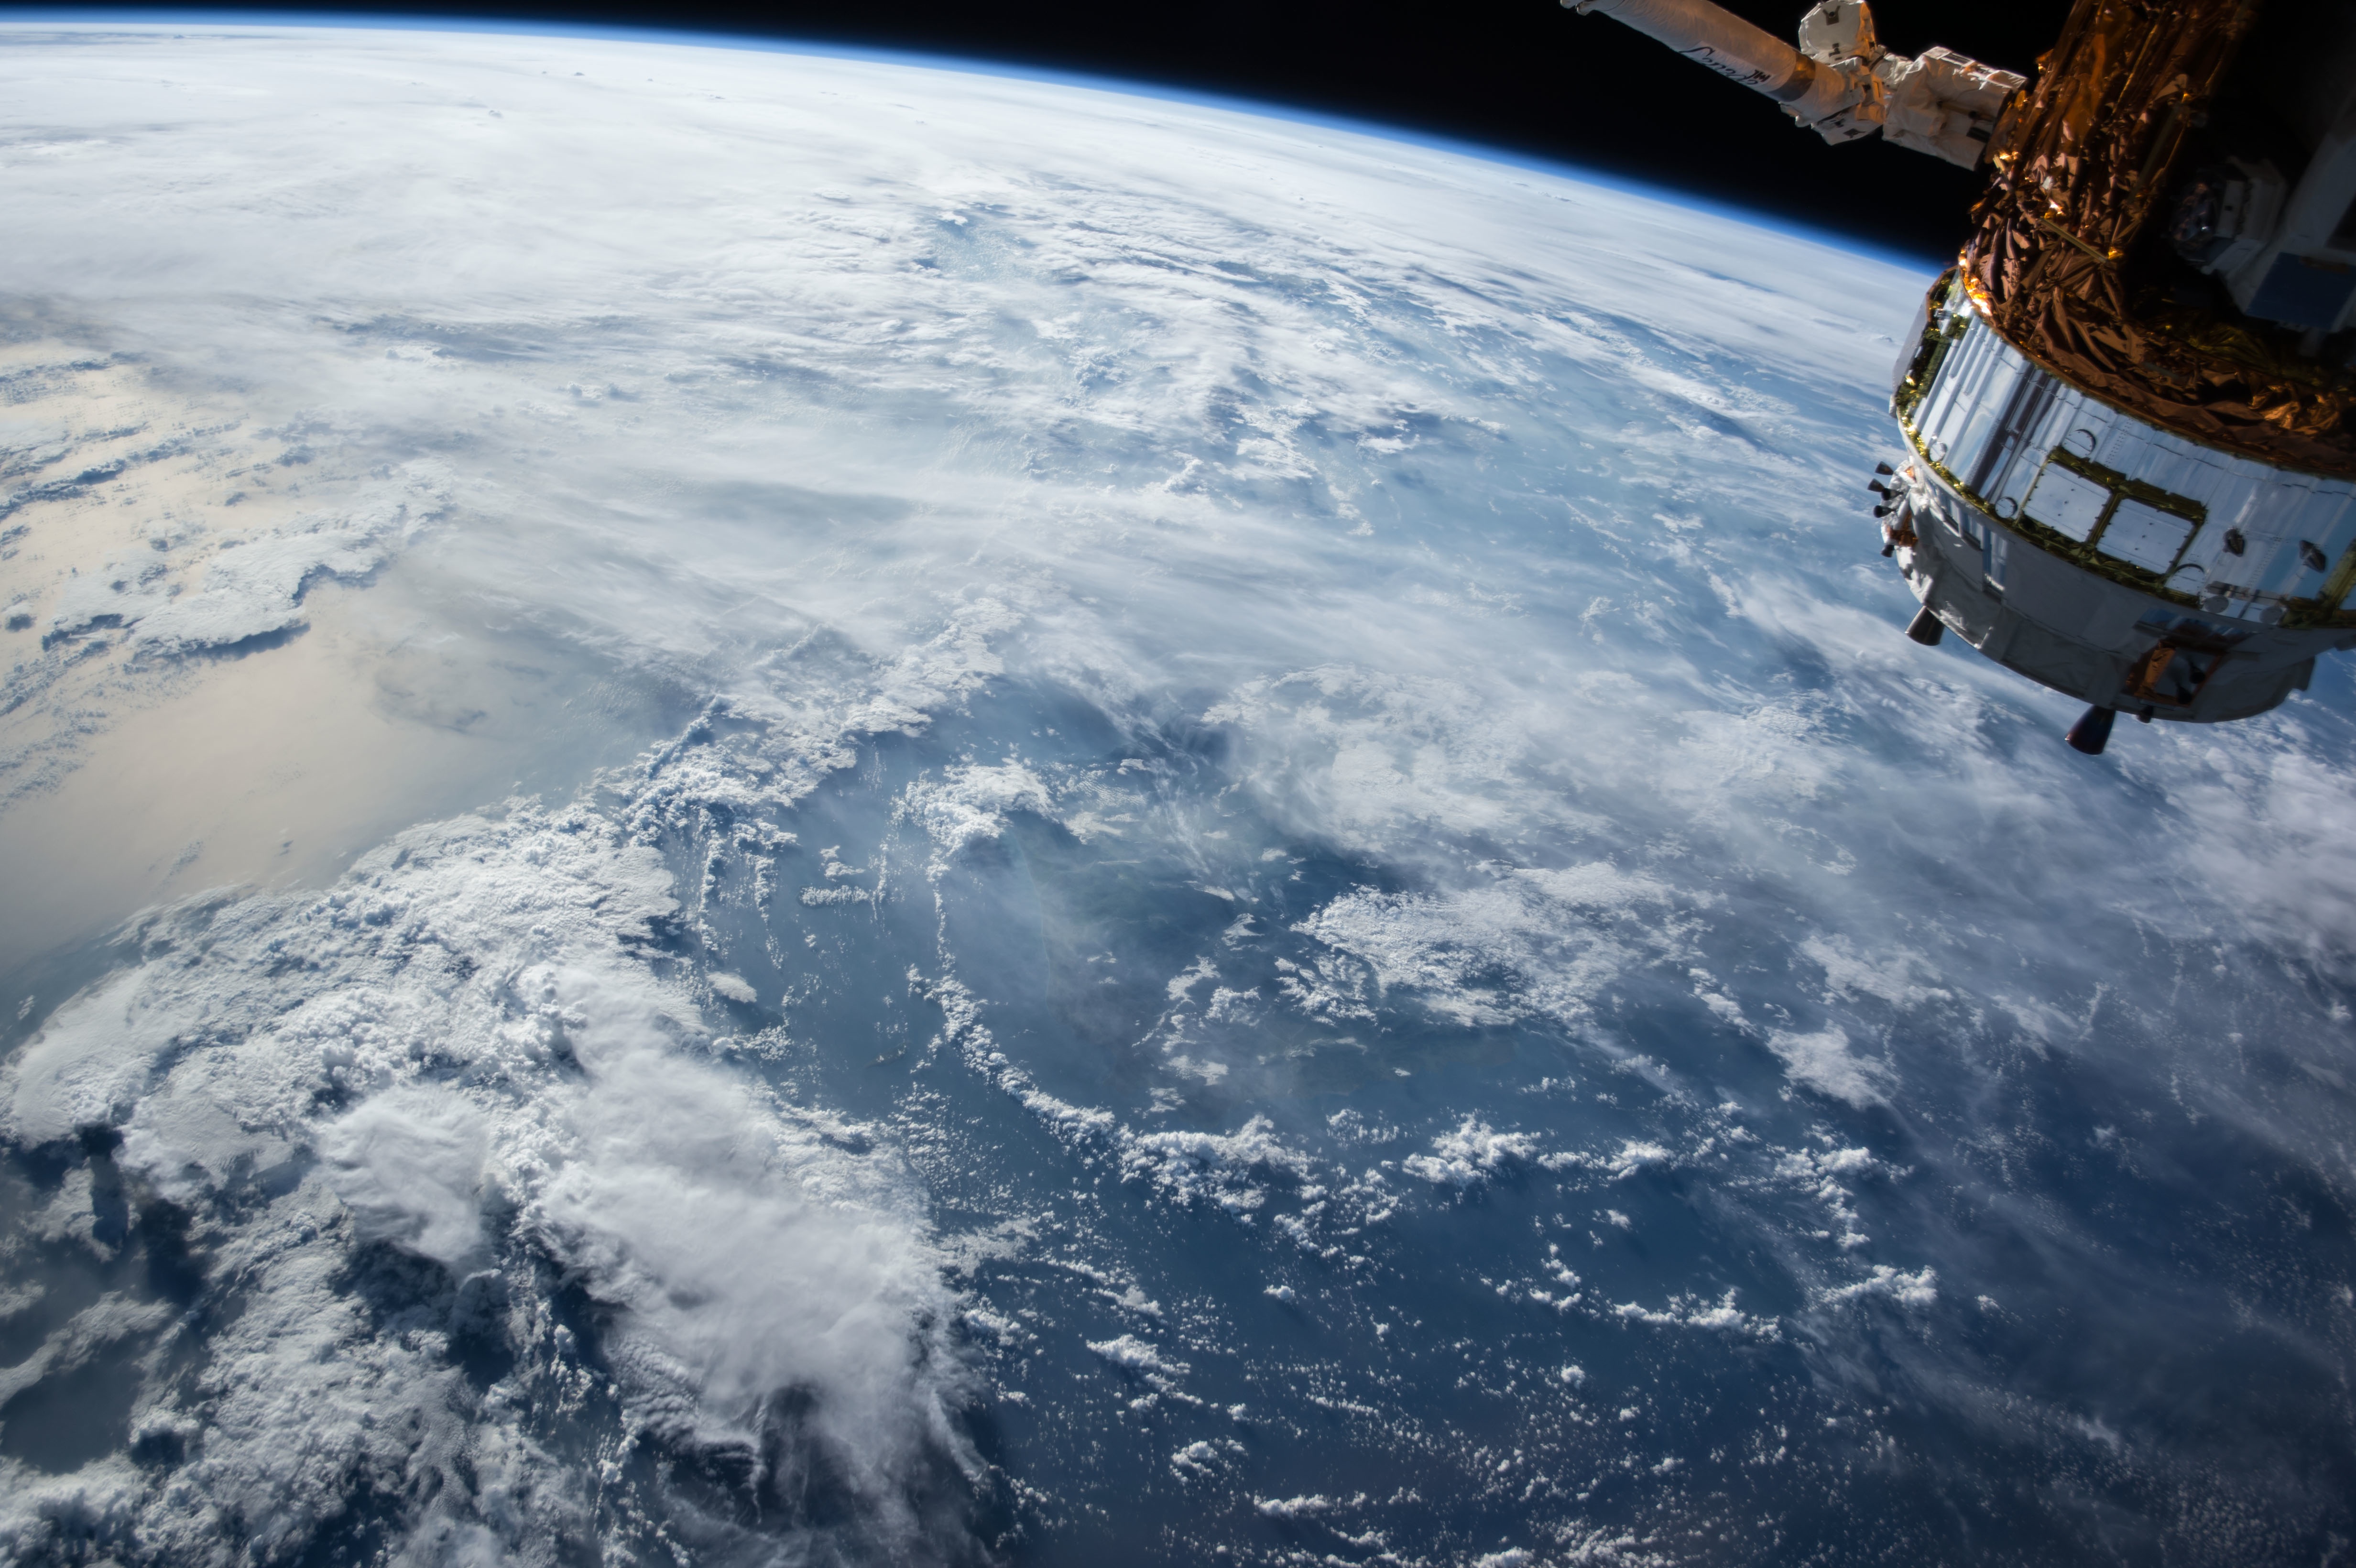
sea, ocean, atmosphere, ice, vehicle, flight, space, arctic, world, nasa, outer space, satelite, clouds, earth, planet, oceans, screenshot, meteorology, spacecraft, orbit, arctic ocean, aerial photography, vortex, atmosphere of earth